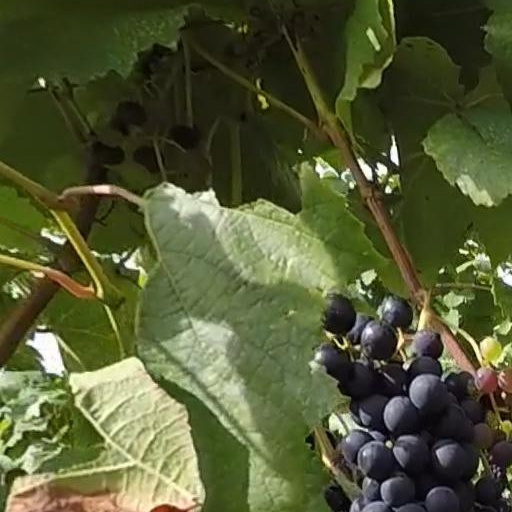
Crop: grape